Joseph Bushnell Ames

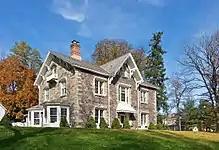
Ames' home in Morristown, New Jersey, as it appears today.

For most of his writing career Ames lived in "Willow Hall," a mansion on his estate, "Speedwell," in Morristown, New Jersey. The estate was the former residence of industrialist George Vail. Today the home is preserved as a historic site. Ames' brother Peter Ashmun Ames, to whom Joseph dedicated his 1921 novel "The Emerald Buddha," was an American who served in the British Army in the Grenadier Guards during World War I and then as a British military intelligence spymaster and a member of the Cairo Gang, until Bloody Sunday, when Lt. Ames was assassinated in Dublin by order of Michael Collins during the Irish War of Independence. The philanthropist Mary Warden Harkness, wife of Charles W. Harkness, was a first cousin of Ames' mother Eleanor.